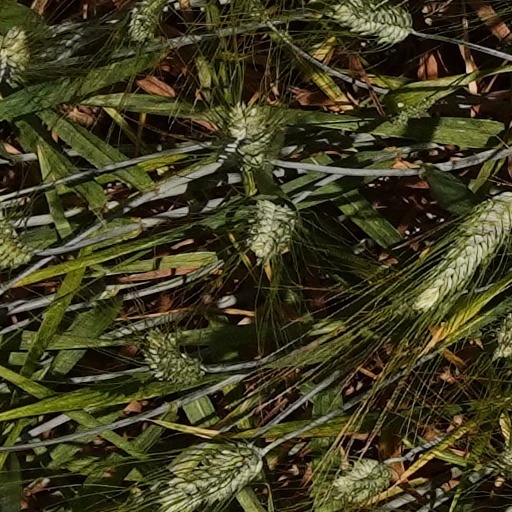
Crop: wheat